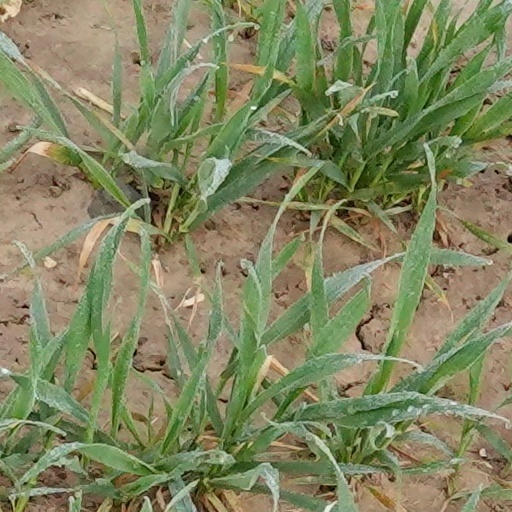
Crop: wheat